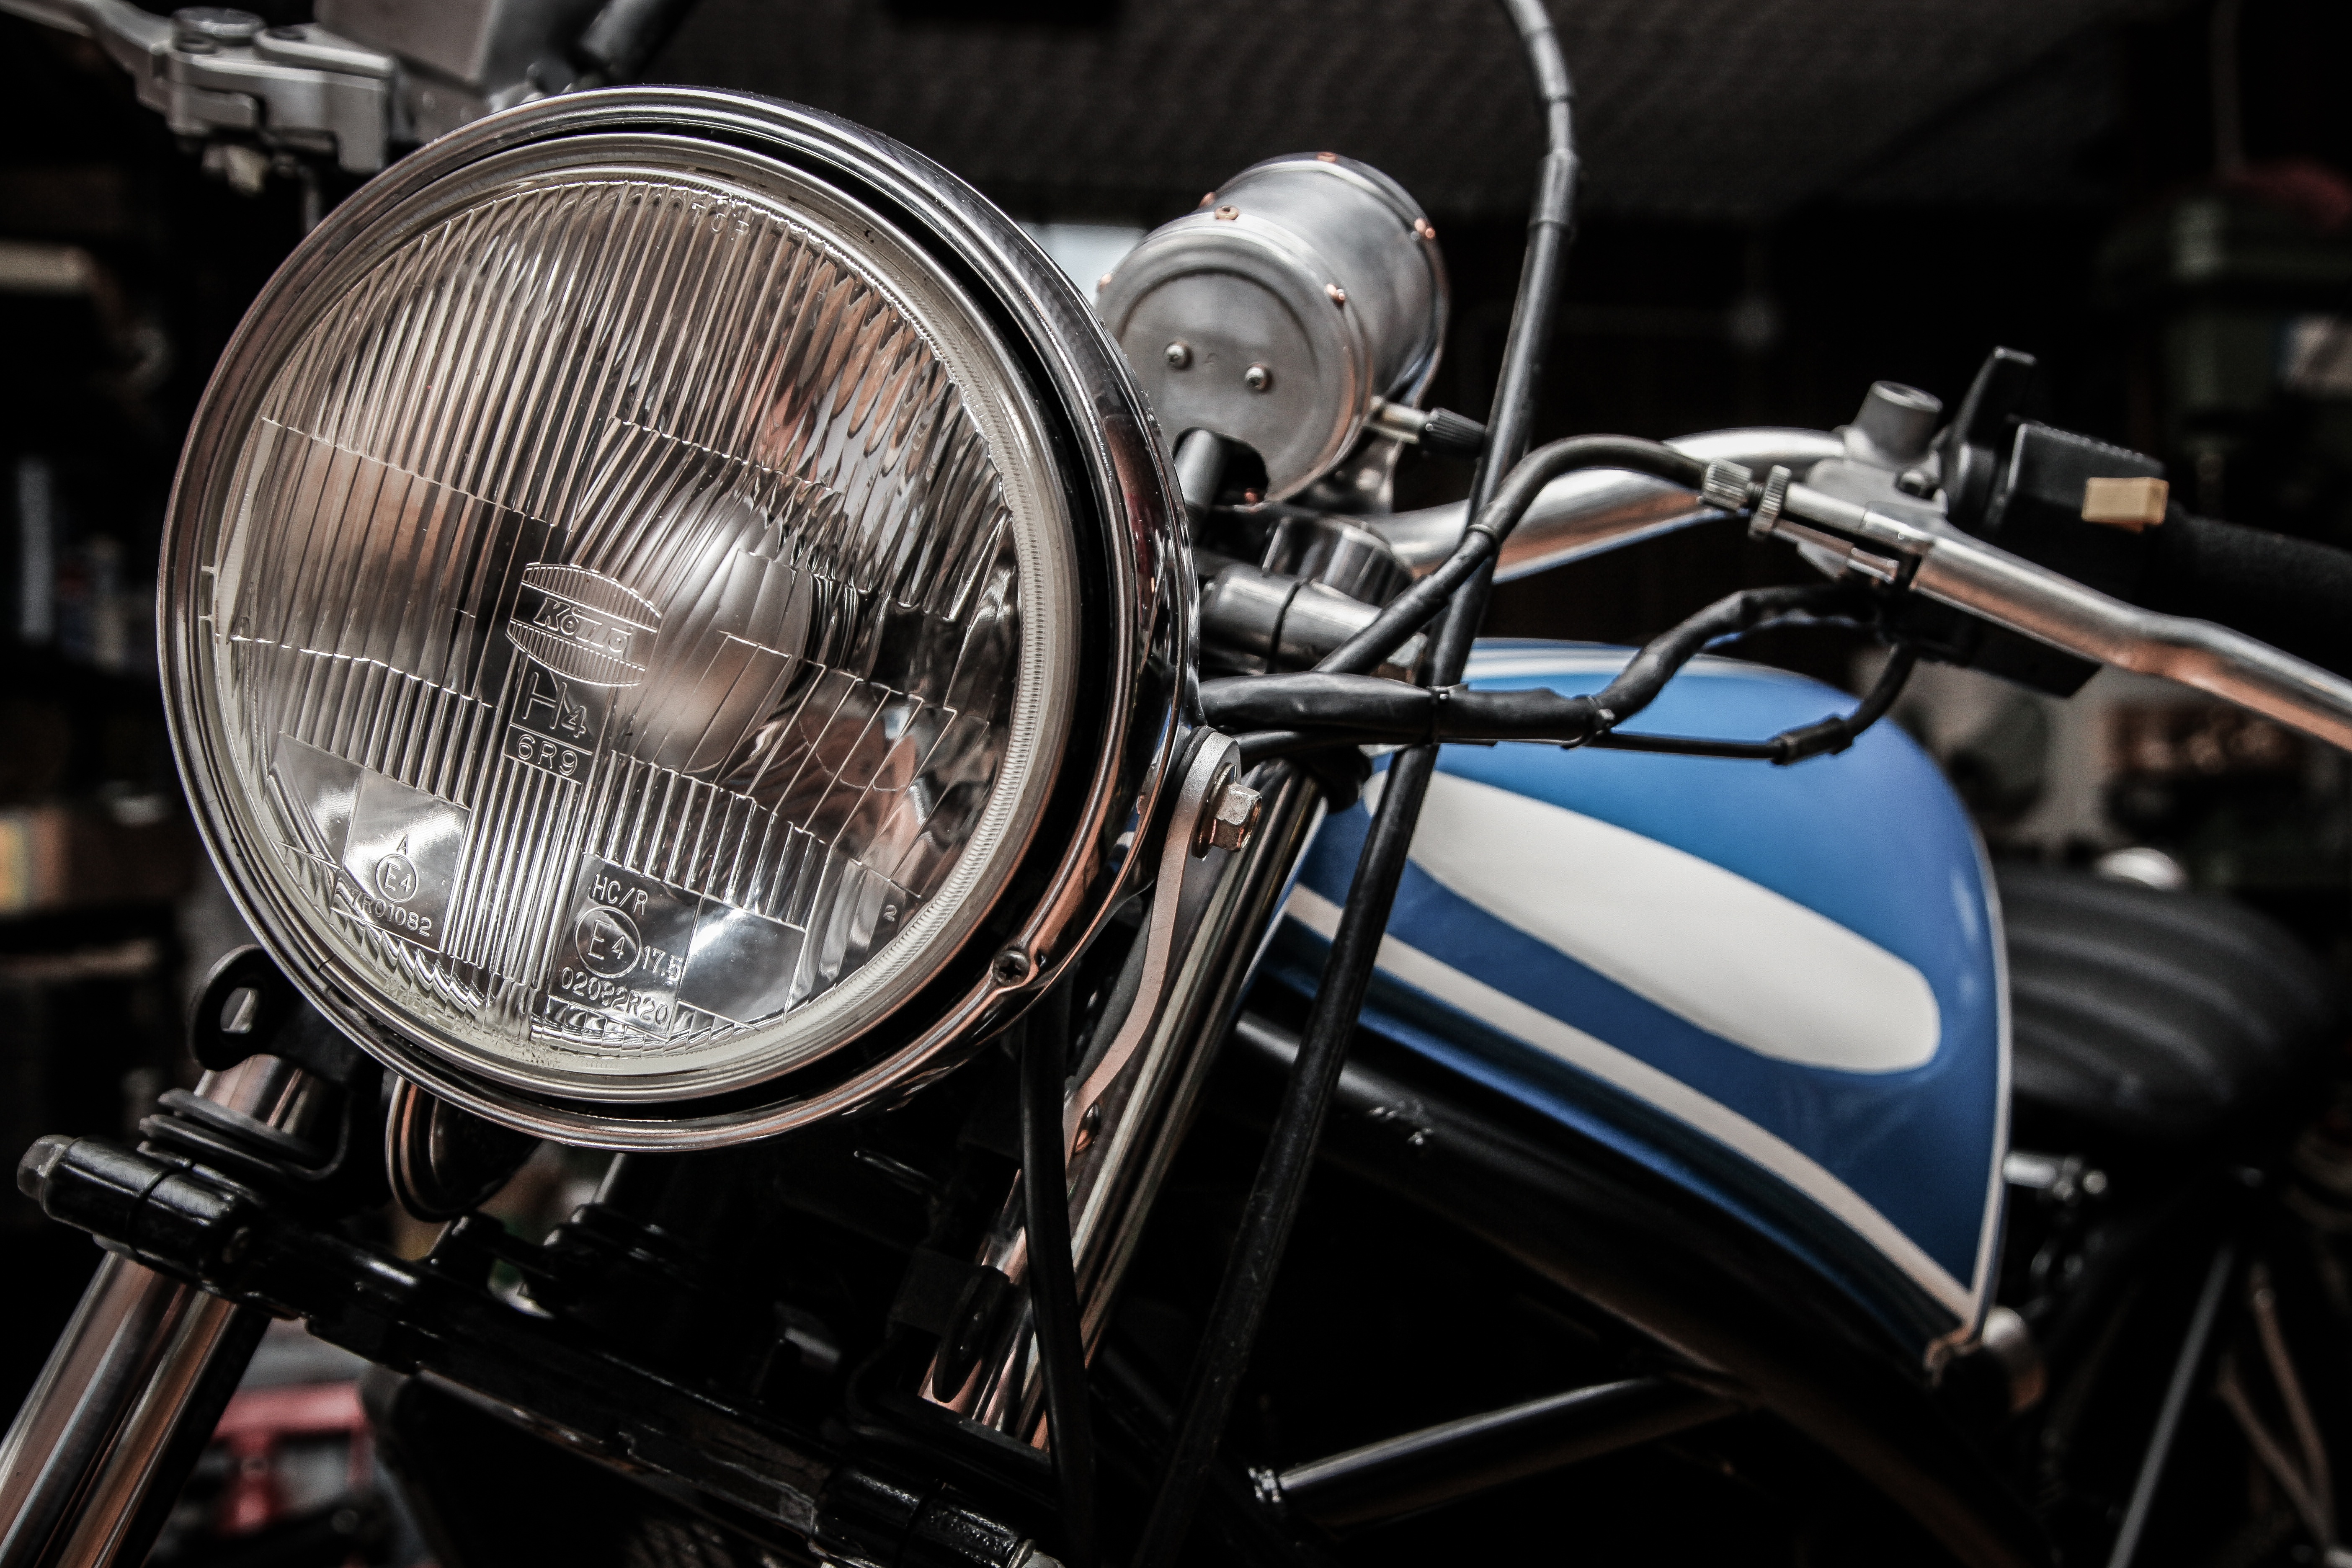
light, car, wheel, bike, transportation, transport, vehicle, motorcycle, machine, headlight, motorbike, chrome, cruiser, land vehicle, automobile make, automotive design